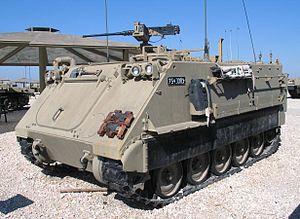
Le M113 est un véhicule de transport de troupes adopté par l'US Army en 1960. Conçu et produit par la firme californienne FMC, il fut la bête de somme de l'infanterie motorisée américaine durant la guerre du Viêtnam et est toujours largement utilisé dans les années 2000 par plusieurs armées.